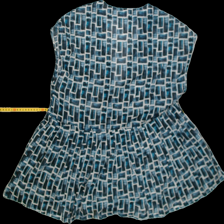
View: back
Type: Blouse
Category: Ladies
Brand: Not Applicable
Colors: Multicolor
Material: 100%viscose
Pattern: Geometric print
Cut: Regular, V-collar
Season: All
Trend: No trend
Stains: No
Price range: <50
Recommended usage: Reuse